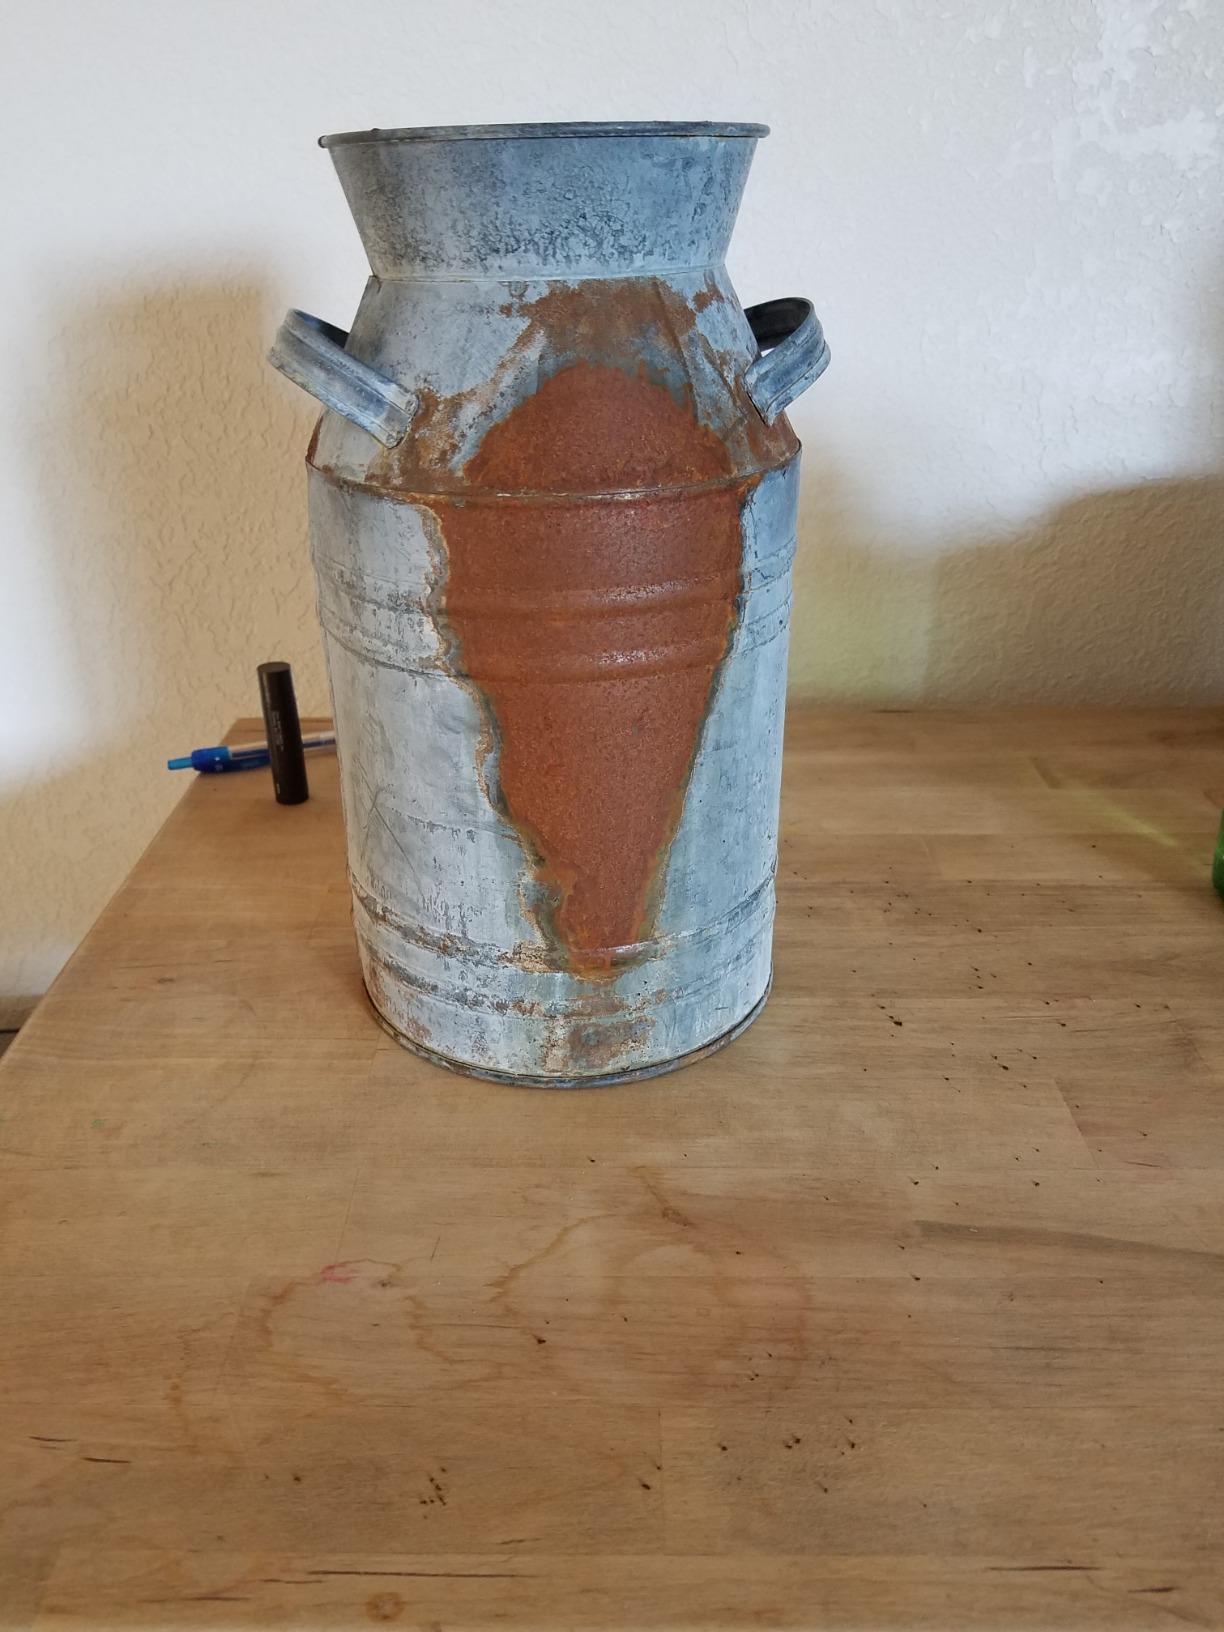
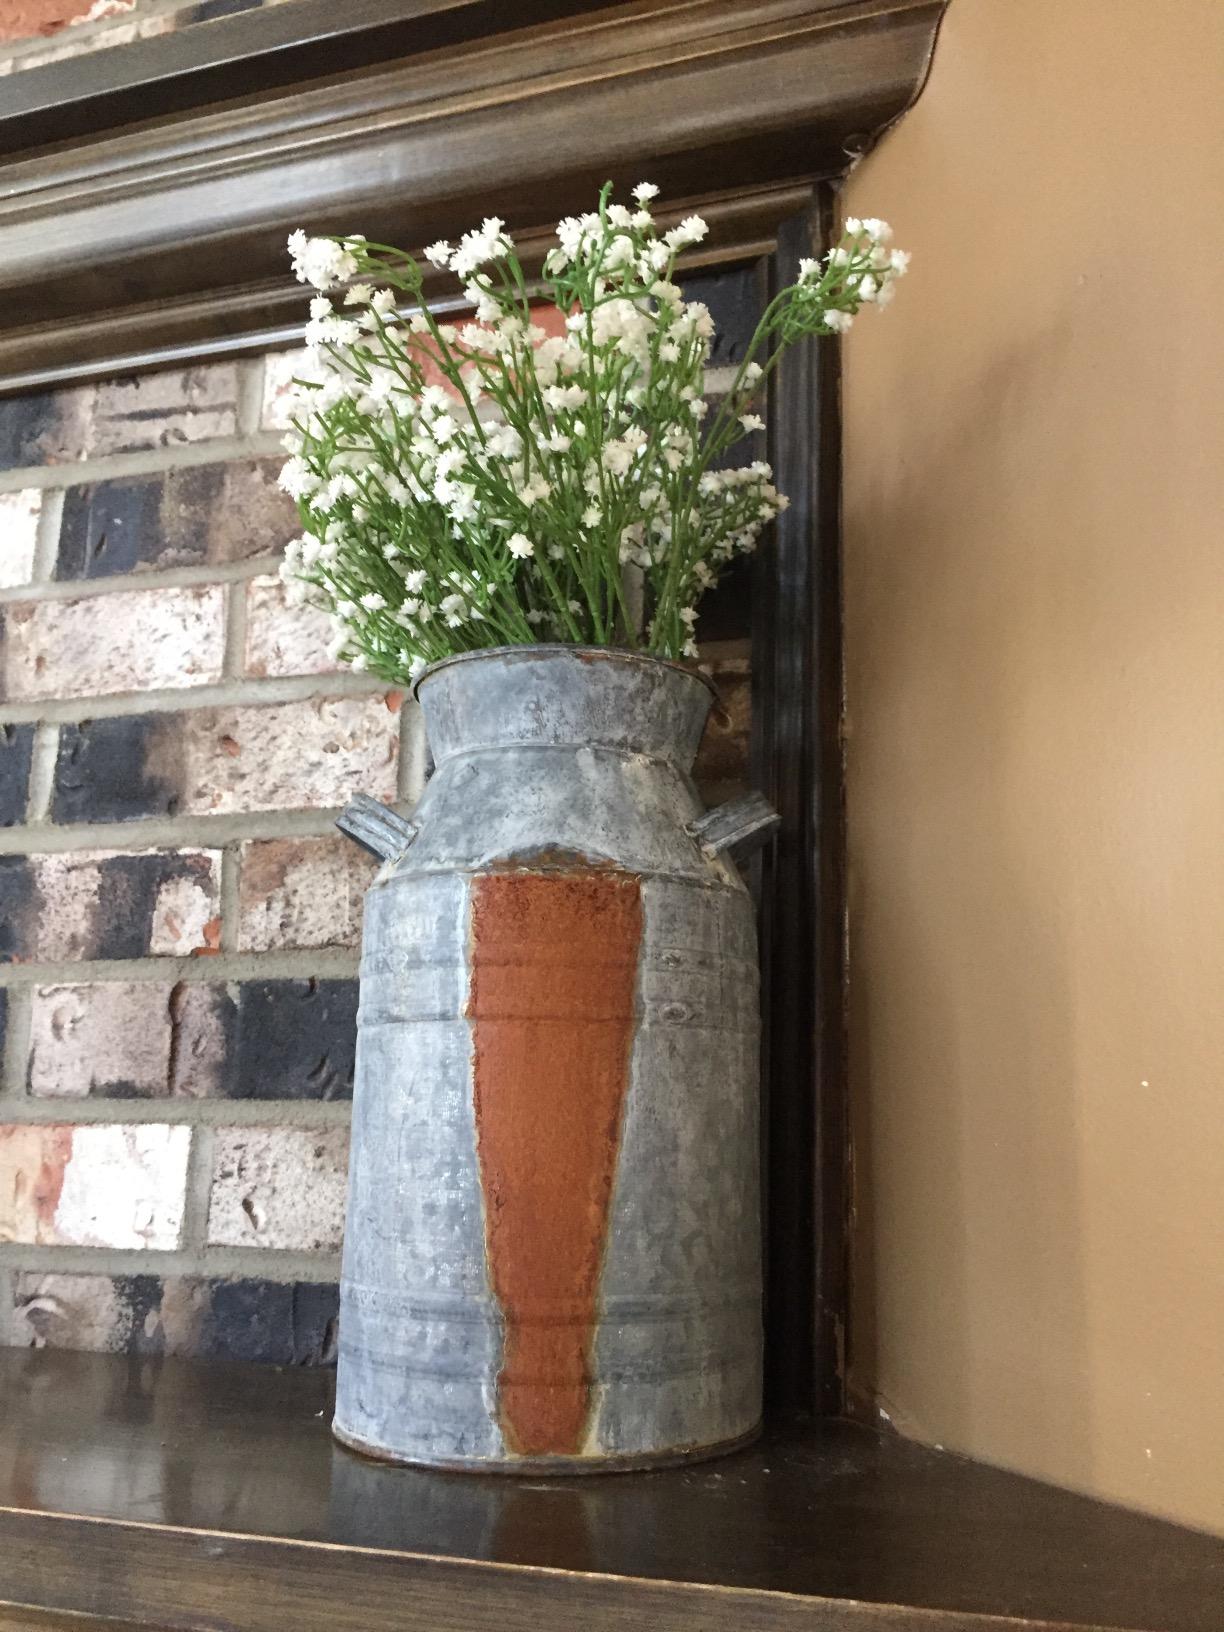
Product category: vase
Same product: yes